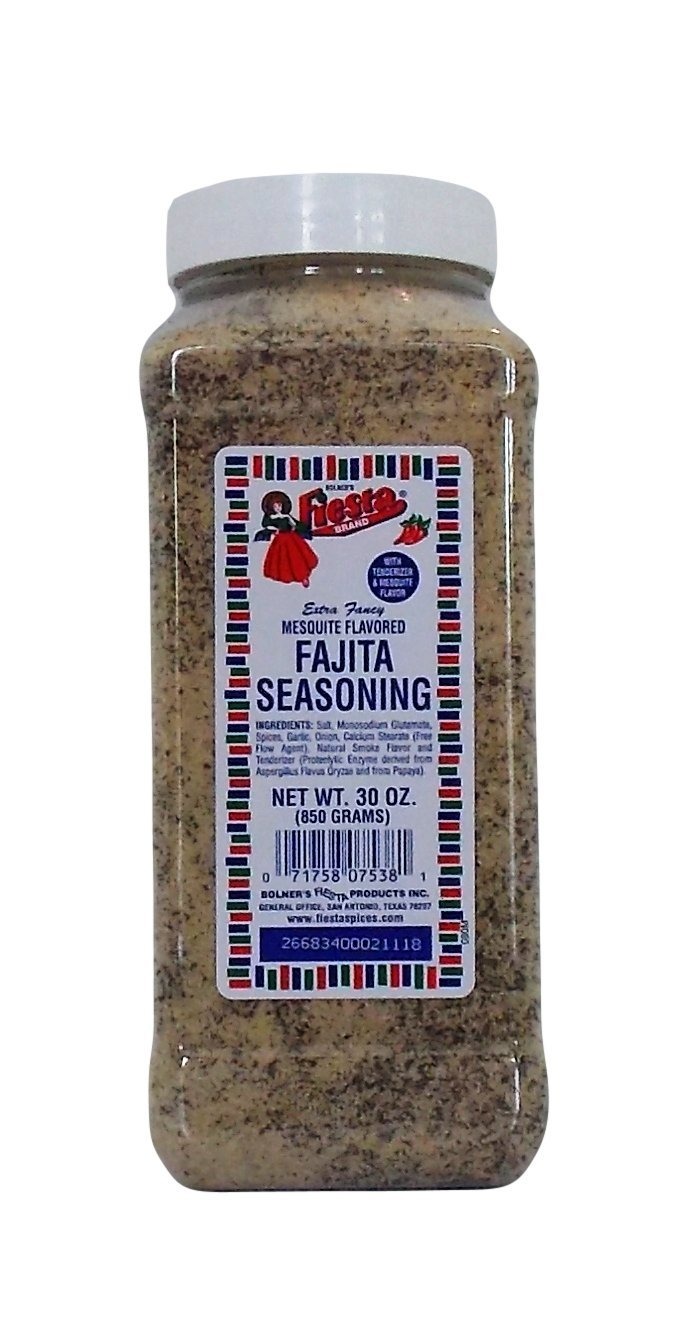
Item Name: Bolner's Fiesta Mesquite Fajita Seasoning 30oz
Value: 30.0
Unit: Ounce

Price: 5.305